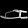
Label: Sandal